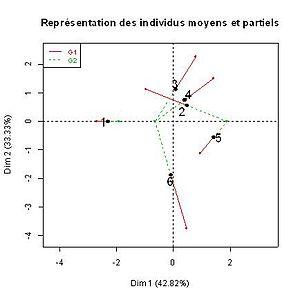
AFM. Données test. Représentation superposée des nuages moyen et partiels.
L’analyse factorielle multiple est la méthode factorielle adaptée à l’étude des tableaux dans lesquels un ensemble d’individus est décrit par un ensemble de variables structuré en groupes. Elle peut être vue comme une extension :